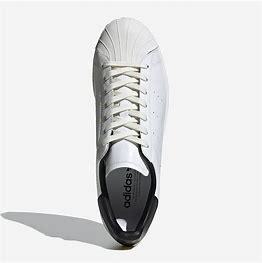
Brand: Adidas
Model: Superstar Pure